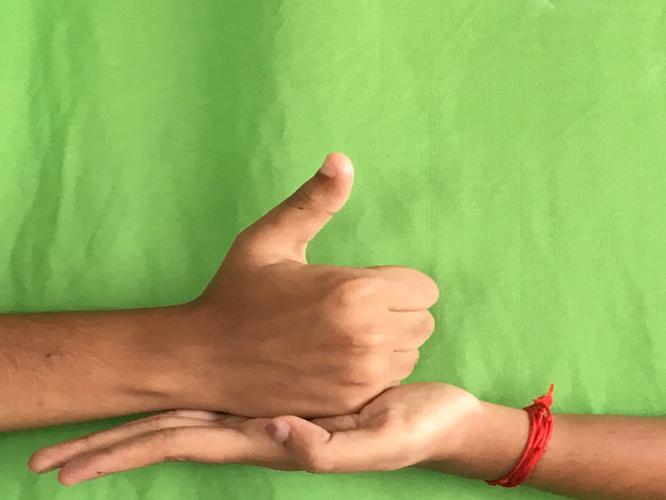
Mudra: Shivalinga
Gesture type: double_hand